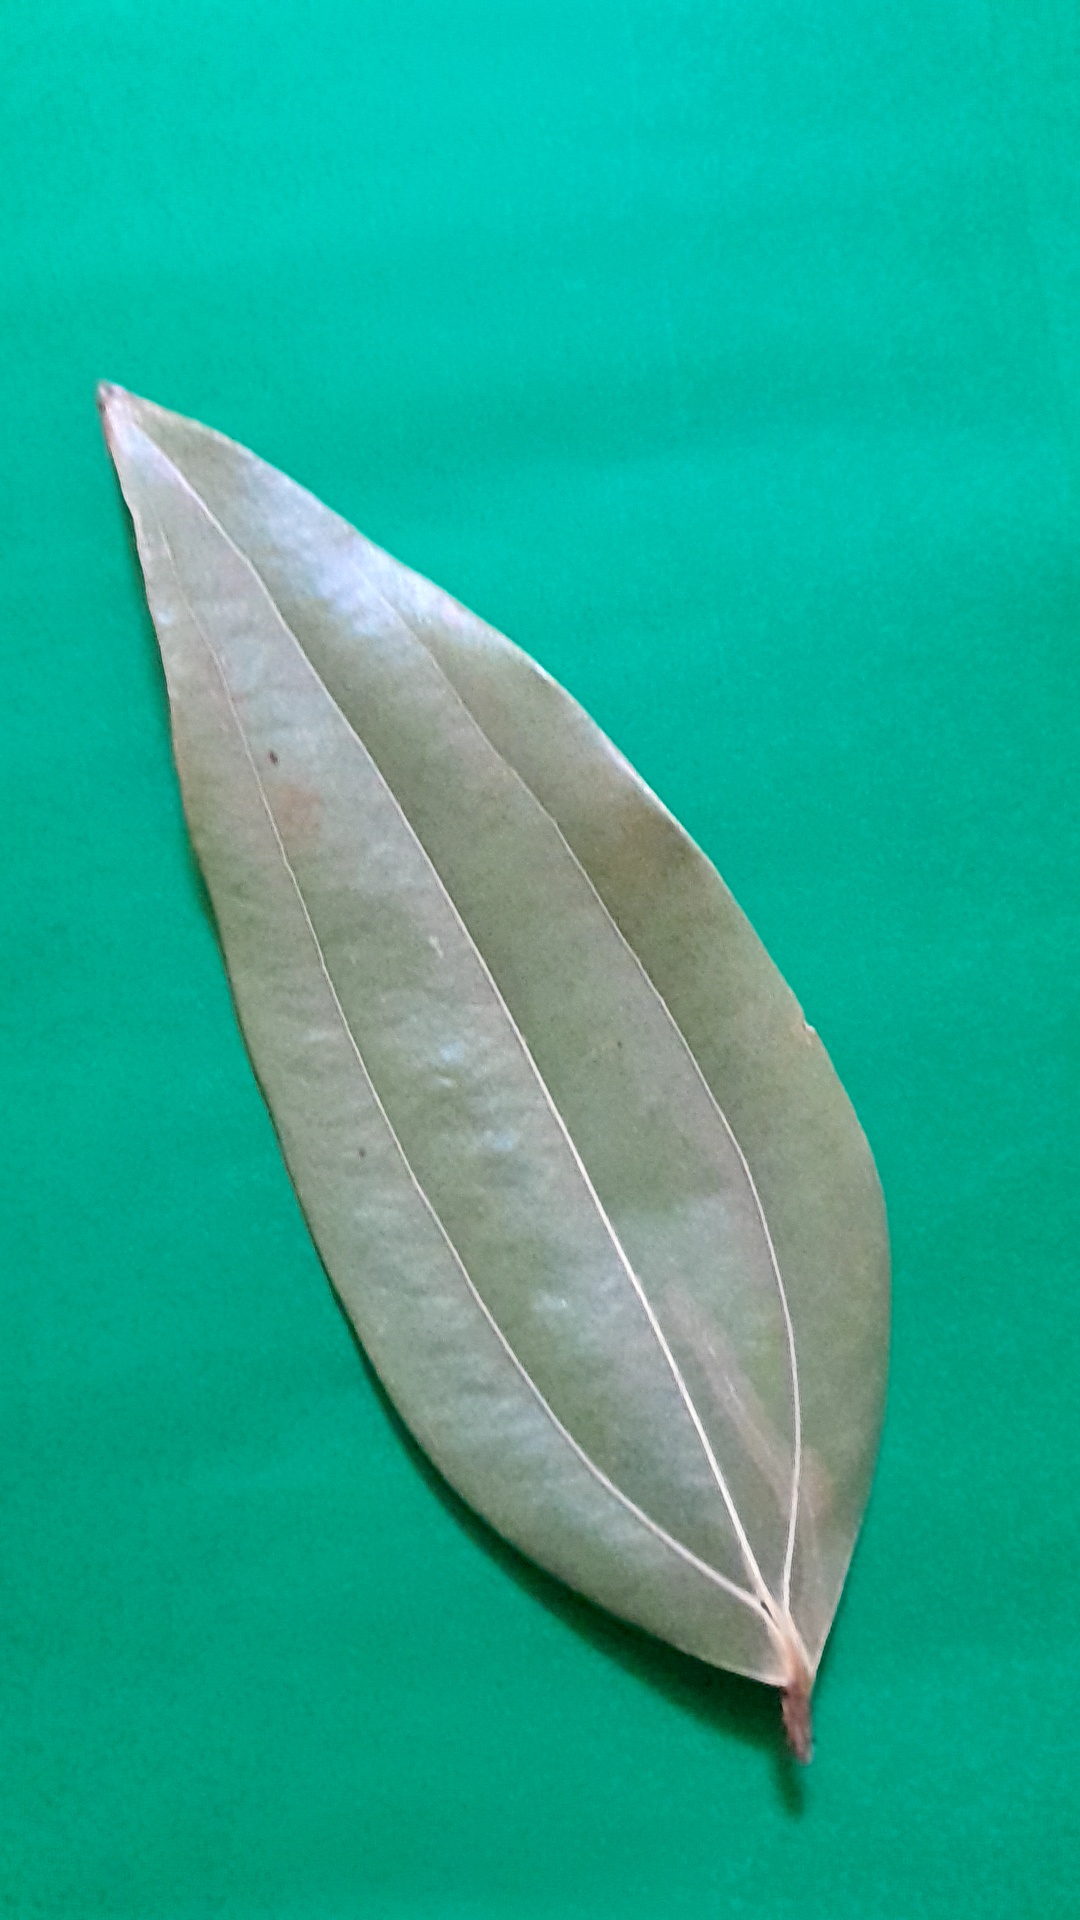
Label: Dry Leaf